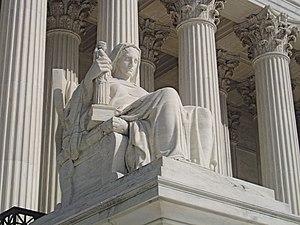
La ville de Washington compte de nombreuses sculptures en plein air. La Smithsonian Institution en compte près de 900 dans son inventaire. En plus des plus célèbres monuments et mémoriaux de la capitale, de nombreuses personnalités reconnues comme des héros nationaux ont été honorées, à titre posthume, une statue les représentant dans un parc ou une place publique. Certains de ces personnages de l'histoire américaine sont représentés plusieurs fois dans la capitale. Abraham Lincoln, par exemple, est représenté par au moins trois sculptures, dont celles au Lincoln Memorial, au Lincoln Park, et à l'ancienne Cour supérieure du district de Columbia. Plusieurs personnalités internationales, telles Mohandas Karamchand Gandhi, ont également été immortalisées par des statues. D'autres figures humaines ne font référence à aucun personnage historique telle par exemple la statue de la Liberté qui ne doit pas être confondue avec la statue de la Liberté à New York, statue allégorique de 19 ½ pieds de haut qui repose au sommet du dôme du Capitole.